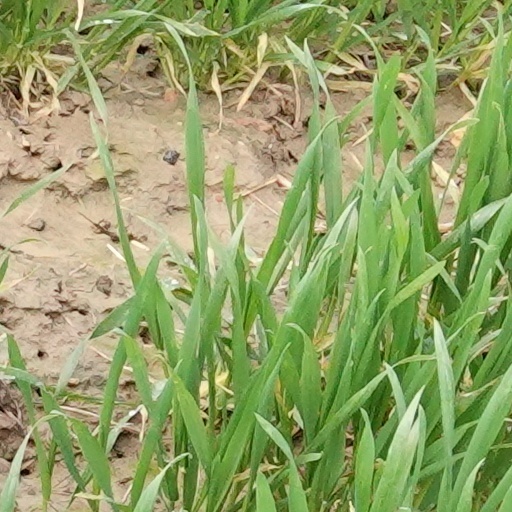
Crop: wheat